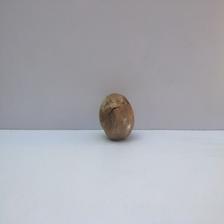
Size: Spoiled